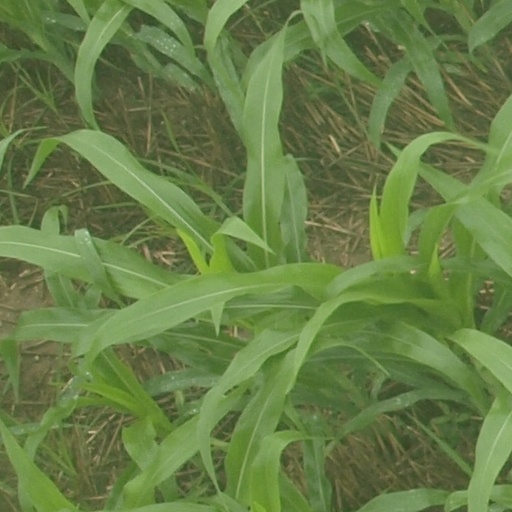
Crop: maize; corn